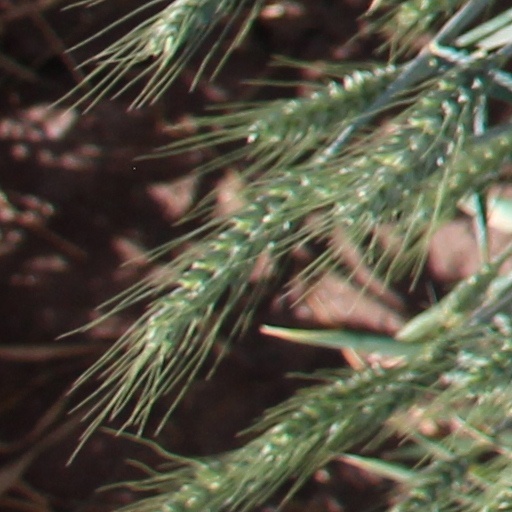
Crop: wheat